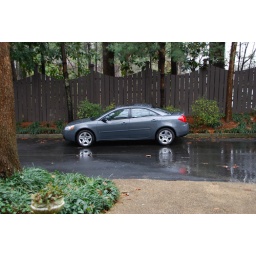
Safi hates the booster seat in our hire car